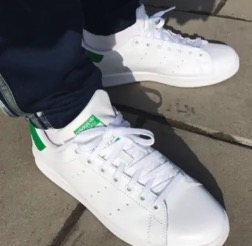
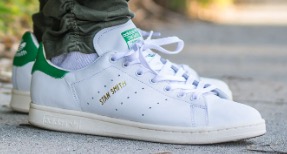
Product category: misc
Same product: yes